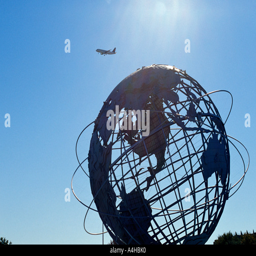
tourist attraction at metal sculpture of earth at the site of the worlds